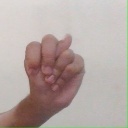
अक्षर: न